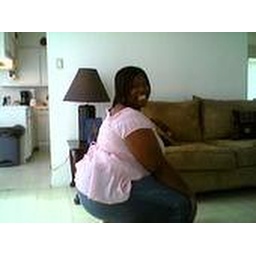
dropping it in pink shirt